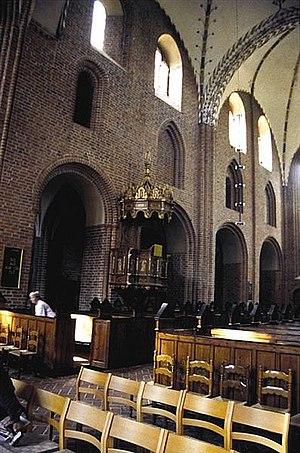
L’abbaye de Løgumkloster est une ancienne abbaye cistercienne, fondée au XIIᵉ siècle par des cisterciens de l'abbaye de Herrevad, et qui était située sur le territoire de l'actuelle commune de Tønder, dans la région du Danemark-du-Sud.